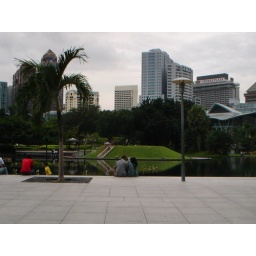
I kind of like how the tree and the street lamp frame the people and other things in between them.